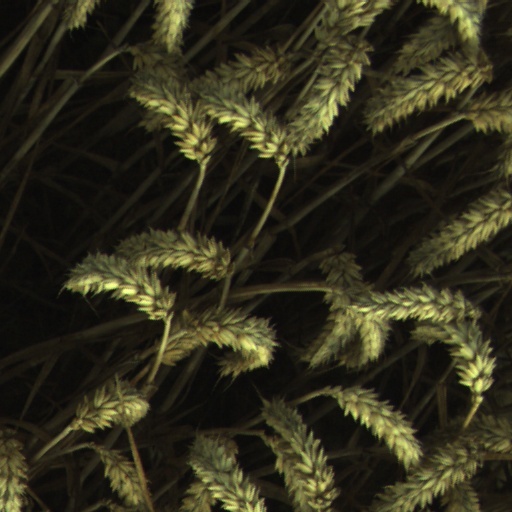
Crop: wheat